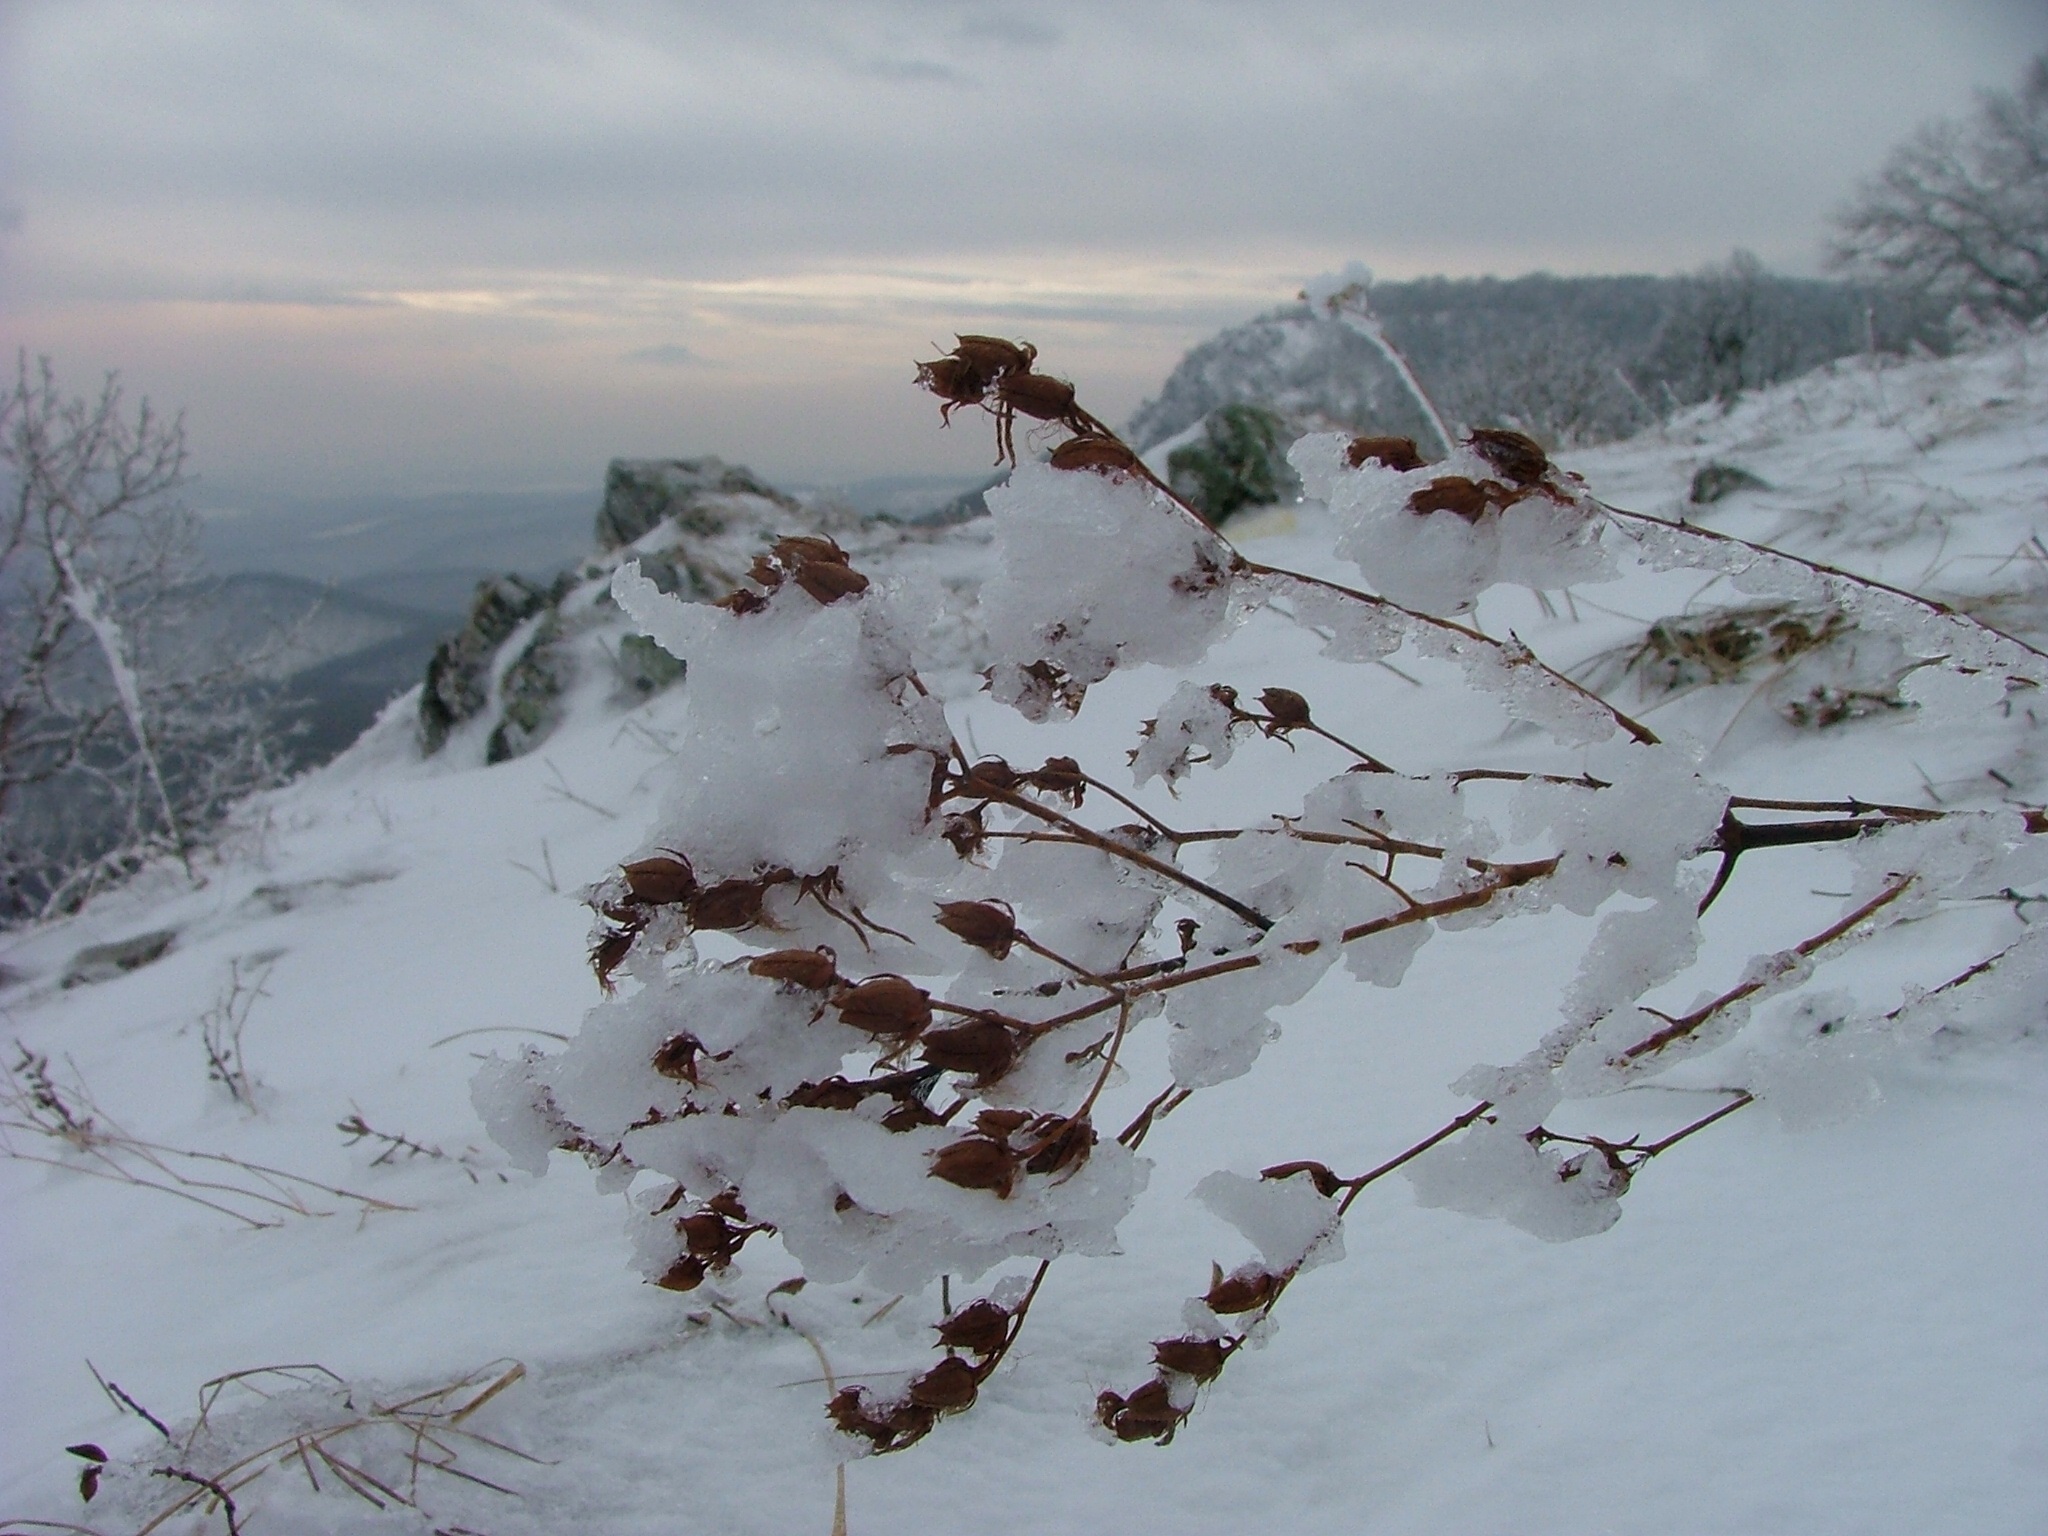
nature, forest, branch, mountain, snow, cold, winter, ice, weather, season, plateau, blizzard, freezing, beech mountain, geological phenomenon, winter storm, ice world